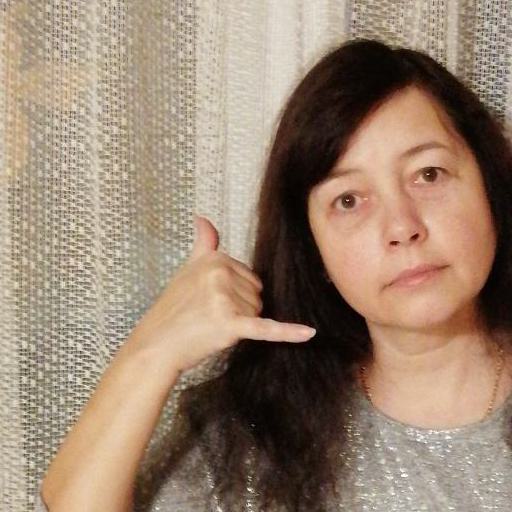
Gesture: call